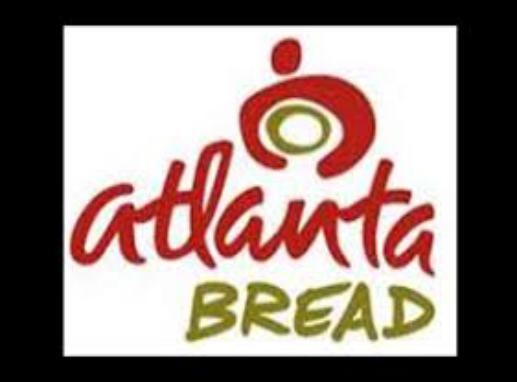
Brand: Atlanta Bread Company
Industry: Food